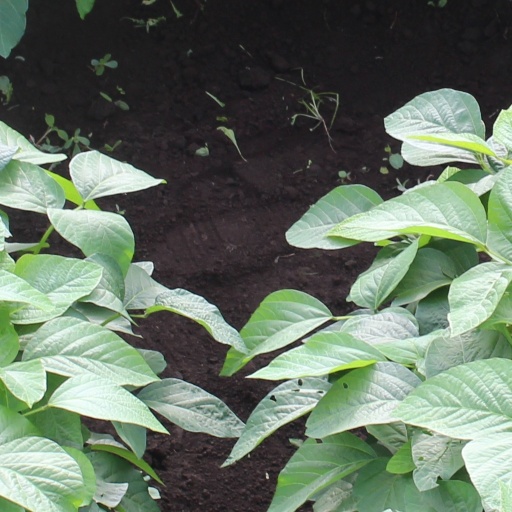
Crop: soybean